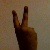
The image shows a hand gesture representing the number 2 in Indian Sign Language.